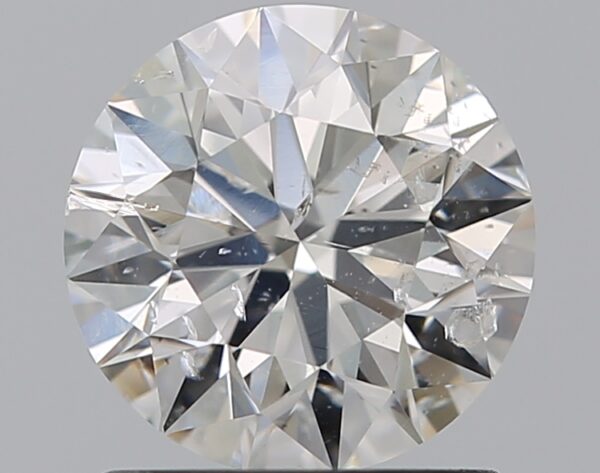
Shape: round
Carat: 1.01
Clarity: SI2
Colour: G
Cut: EX
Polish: EX
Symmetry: EX
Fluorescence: N
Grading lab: IGI
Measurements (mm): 6.41 x 6.36 x 4.01